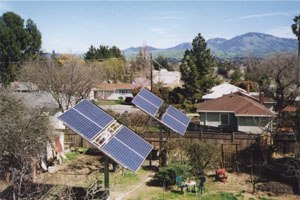
Sol-tracker
En baghave installation af en passiv enkelt–akse sol-tracker.
En sol-tracker er en generisk term anvendt til at beskrive enheder som orienterer forskellige payloads mod solen. Payloads kan være solcellepaneler, solvarmepaneler, reflektorer, linser eller andre optiske enheder.